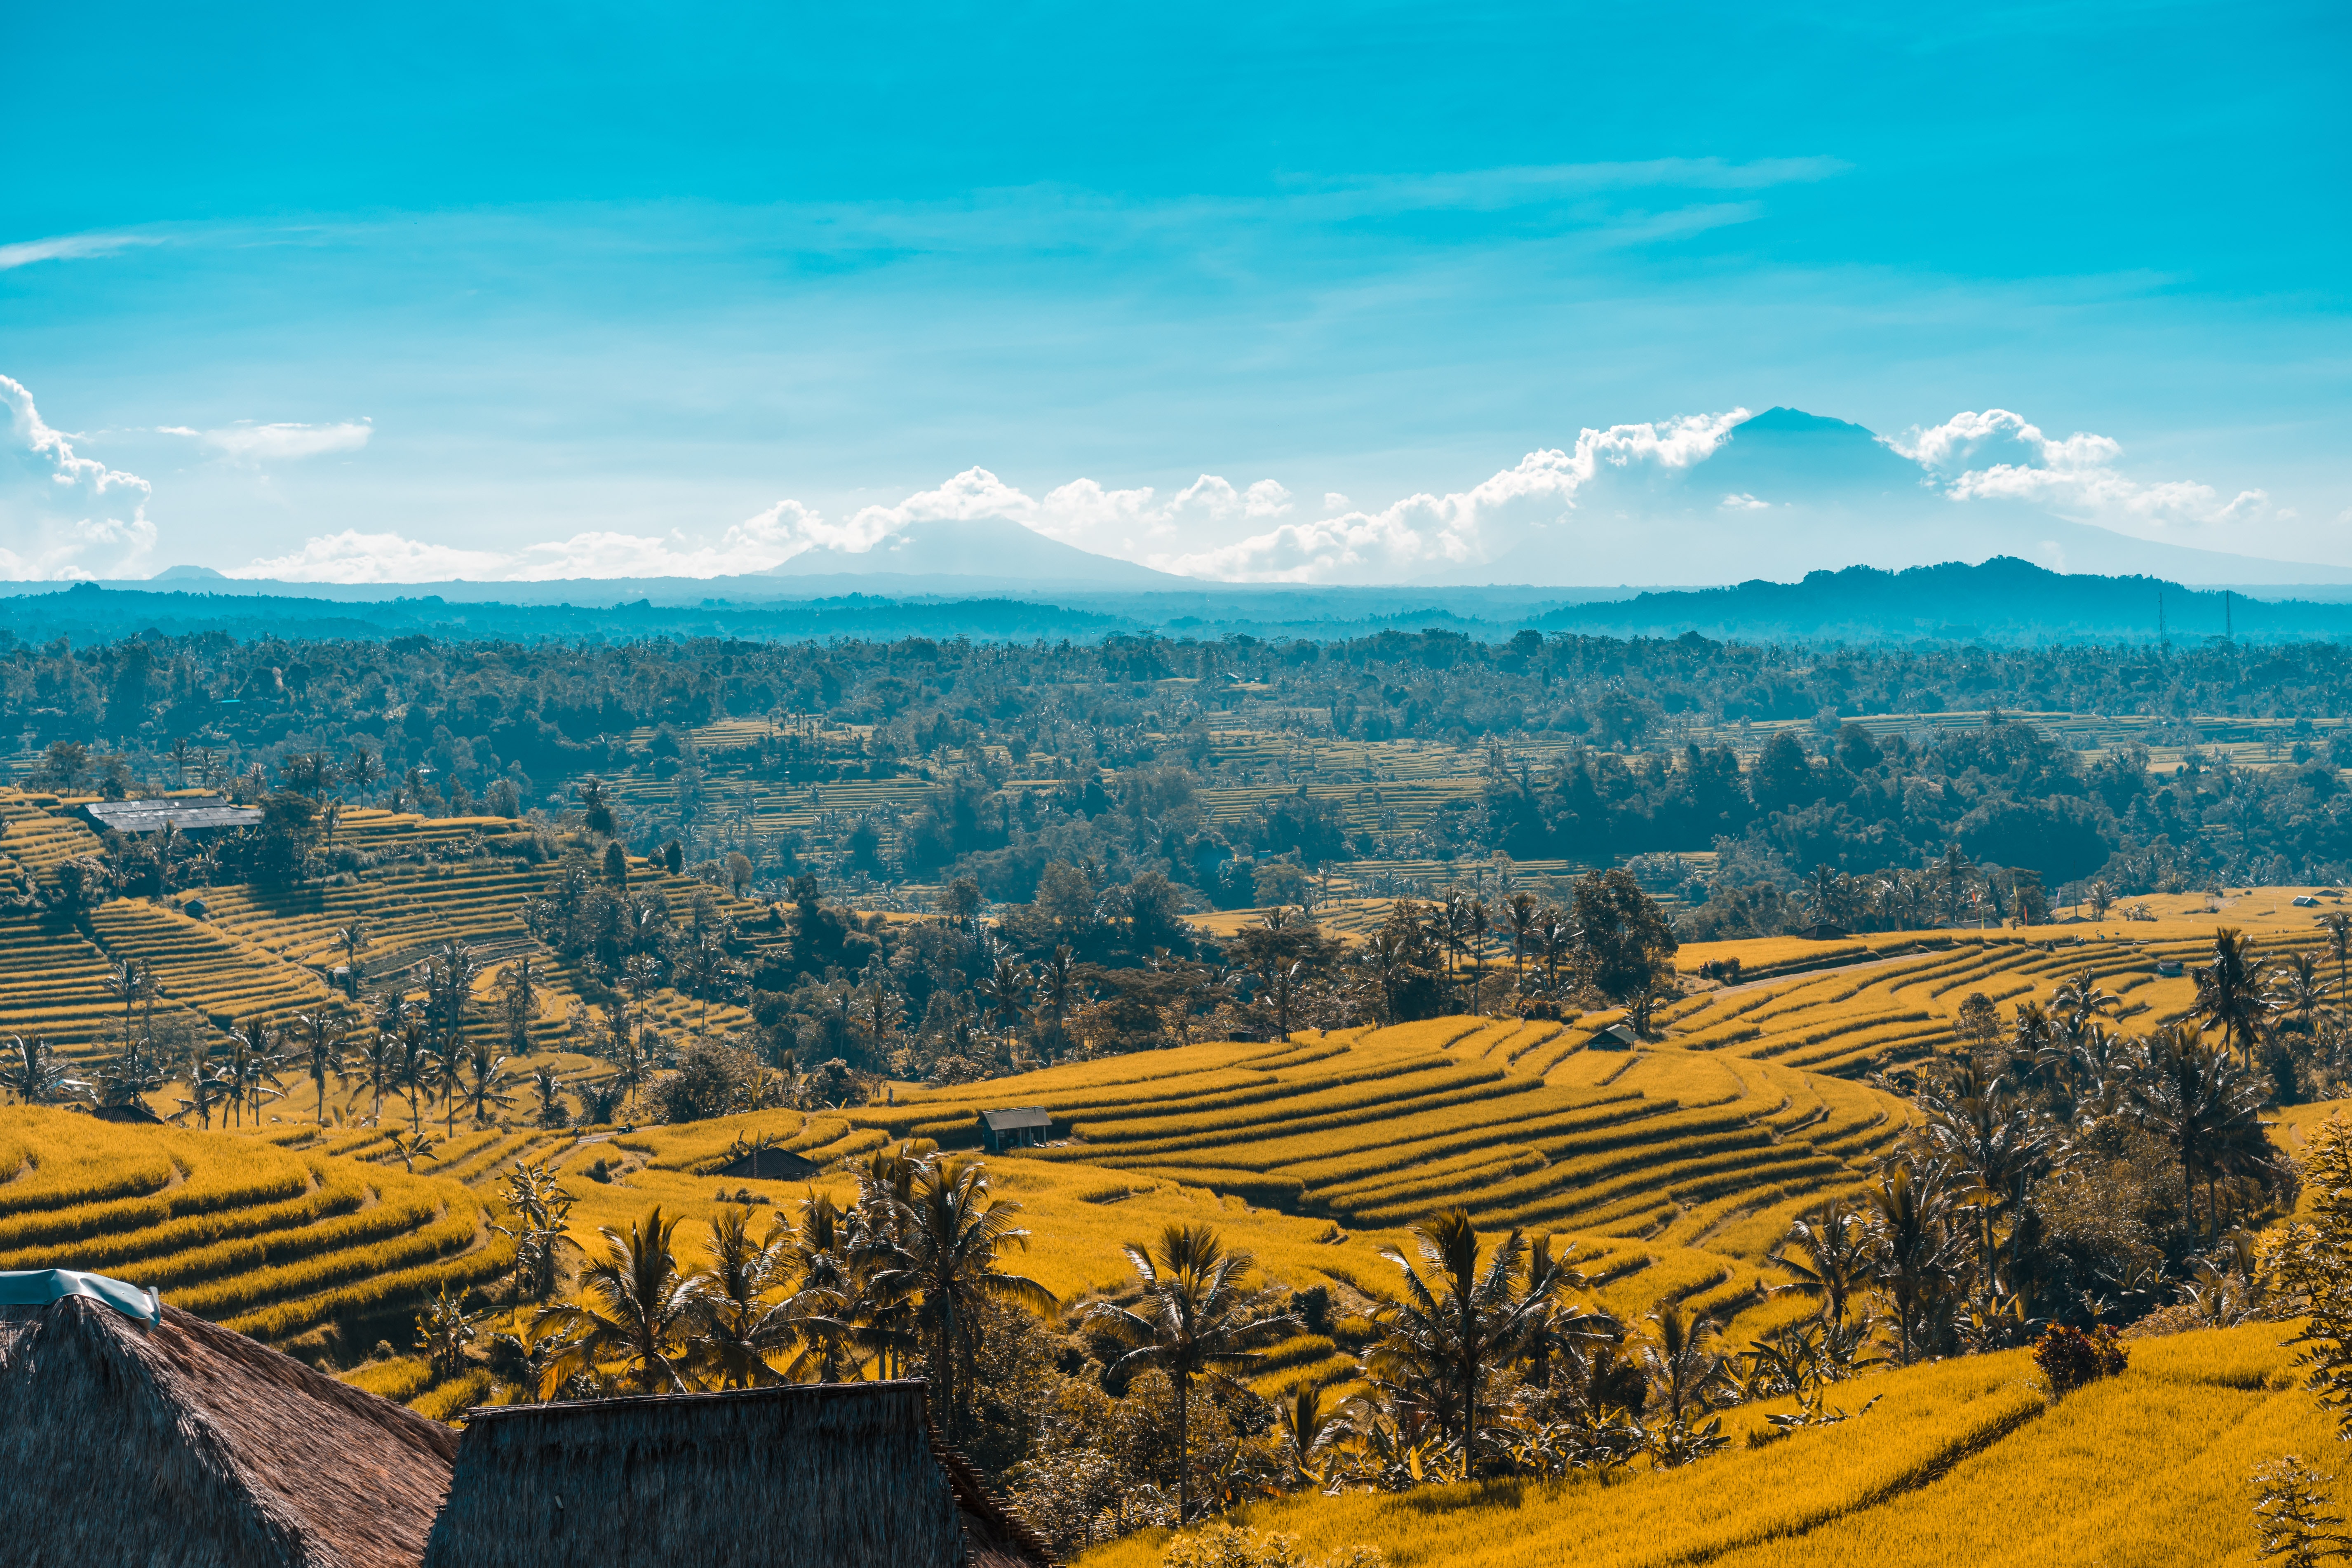
sky, nature, mountainous landforms, mountain, natural landscape, hill, cloud, yellow, wilderness, mountain range, tree, landscape, rural area, hill station, horizon, highland, ridge, plain, sunlight, fell, valley, plant, city, tourism, field, national park, terrace, plateau, winter, forest, mount scenery, road, panorama, grassland